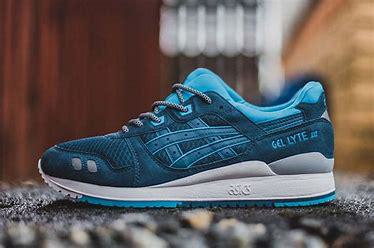
Brand: Asics
Model: Gel Lyte 3